Ally Was Screaming

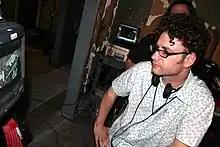
Executive producer Robert Cuffley was a major inspiration for Jeremy Thomas.

In an interview on the Calgary-based "Why We See Movies" podcast, Thomas contrasts his film with John Houston's "Treasure of the Sierra Madre": whereas that film is about how far greed may drive someone, "Ally Was Screaming" is different in that Seth and Nole's rationalizations of their actions are so good that "they might be right"; they make "a very compelling argument", one of them even says he will give away his entire share to charity, showing his own motivation is ultimately not selfish. When asked if this is like Robin Hood taking from the rich to give to the poor, Thomas answered: "In a way, yes," and asserted that the film "asks very difficult moral questions." Thomas went on to discuss his theory that audiences "read" movies on a meta level: they are interested in whether the film asserts something culturally, and the most interesting films ask about questions about where the culture is going.